McKinley Mall

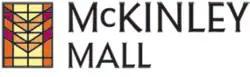
McKinley Mall Logo

McKinley Mall, which opened on October 7, 1985, is a shopping mall in Buffalo, New York, United States. The mall is located in Hamburg, New York at the intersection of McKinley Parkway and Milestrip Road (New York State Route 179) immediately east of Interstate 90 and the New York State Thruway. McKinley Mall services the Southtowns of Erie County, New York.